Rahn+Bodmer

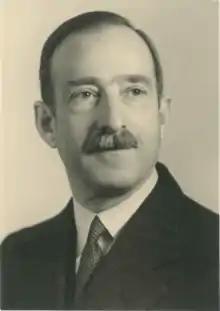
Max Bodmer-Schlindler in 1934, co-owner of the bank and cofounder of the Swiss Private Bankers Association.

Rahn+Bodmer Co. is a Swiss private bank specialized in investment advisory and asset management. The company was founded in Zürich in 1750 as a silk trading house and today is the oldest private bank in Zürich. Its form is a limited partnership now with five liable partners. For several generations the company has been owned by the Zürich families of Rahn, Bodmer and Bidermann.